Maximilian Pronichev

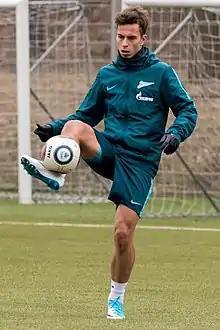
Pronichev with Zenit in 2017

Maximilian Mikhailovich Pronichev (born 17 November 1997) is a German-Russian professional footballer who plays as a forward for TSV Steinbach Haiger.